Vila (fairy)

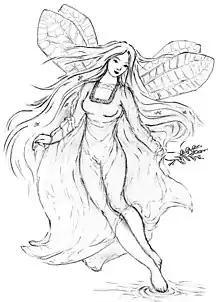
Polish artist's impression of a "wiła"

A vila, or víla (plural: vile, or víly) is a Slavic fairy similar to a nymph.